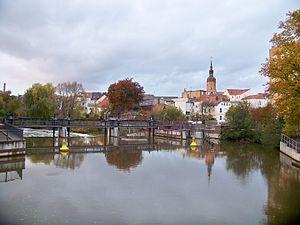
La Sprée [spʁe] ou la Spree est une rivière allemande et tchèque, affluent de la Havel, donc sous-affluent de l'Elbe.